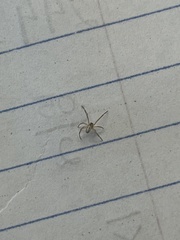
Species: Lactrodectus_hesperus